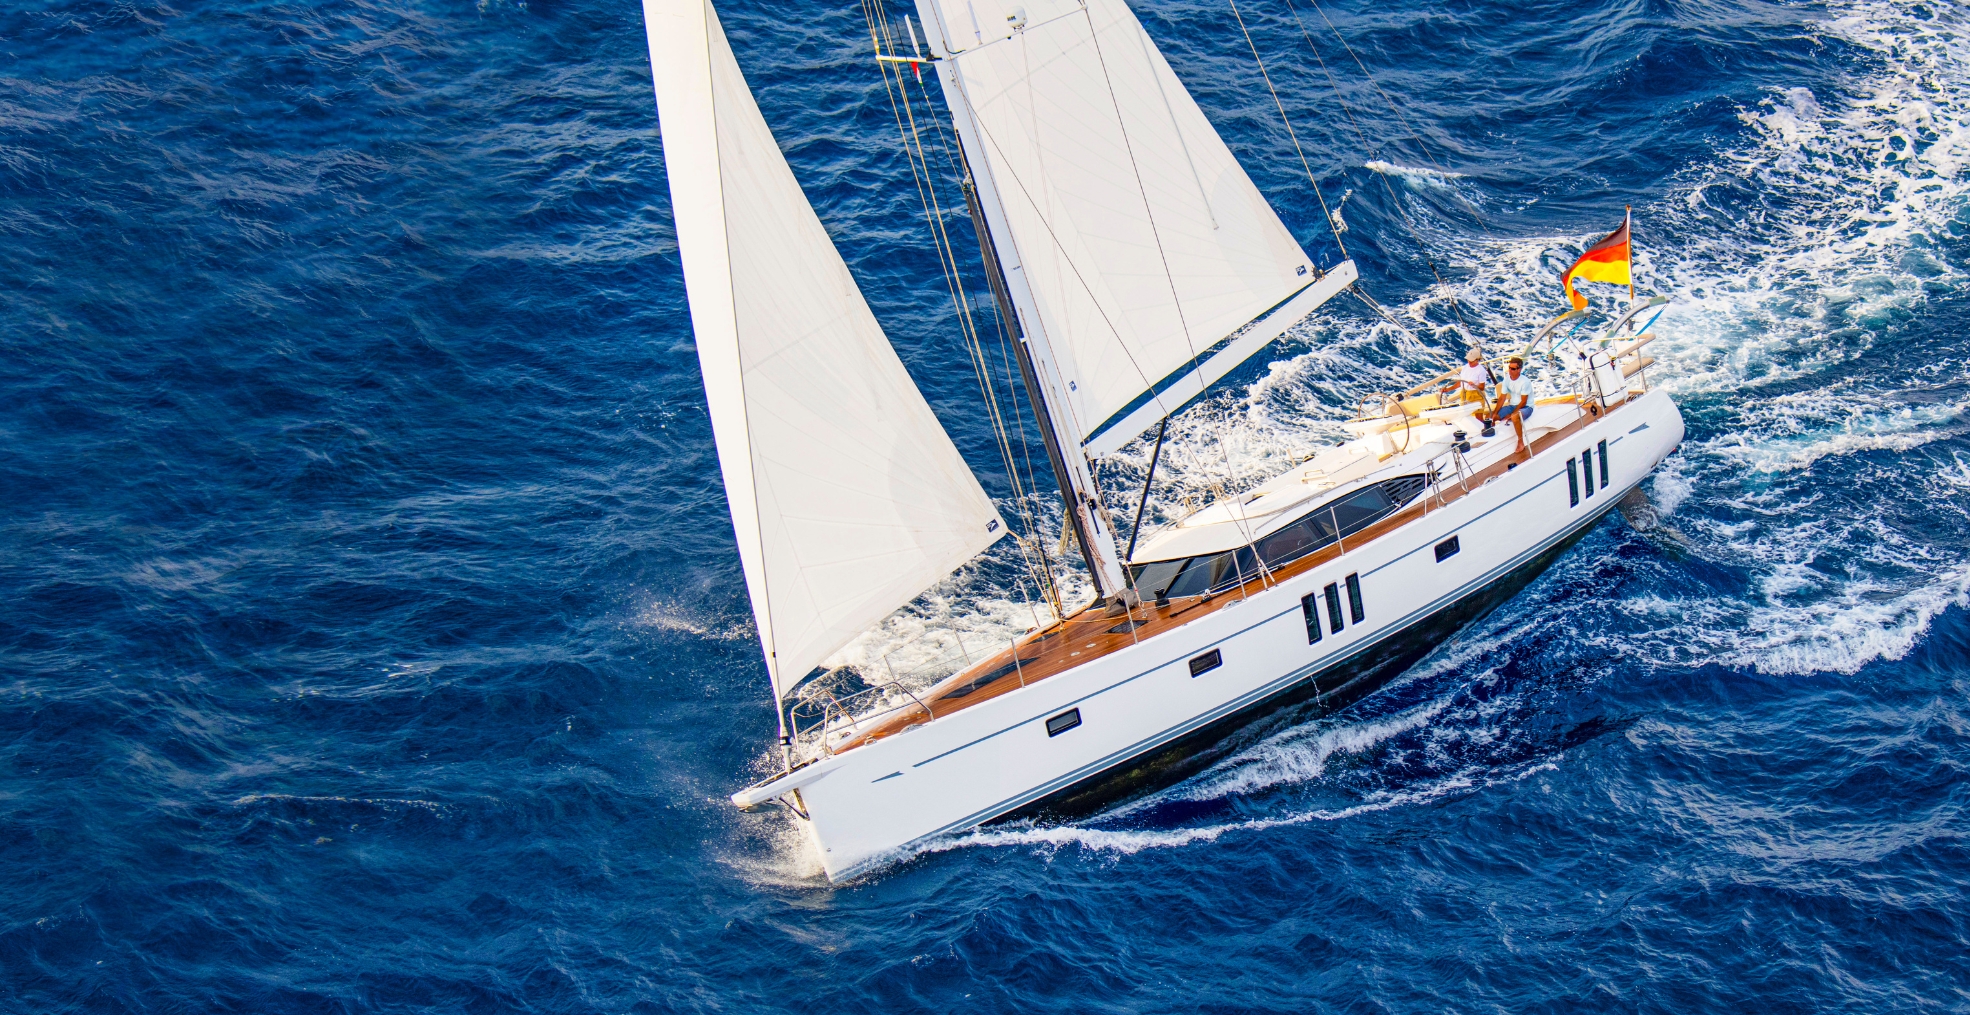
Vehicle type: Ships